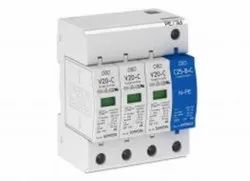
Label: Obo_Surge_Protection_Device